Gauḍa (city)

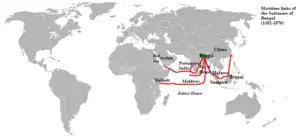
Maritime links of the Bengal Sultanate.

In 1281, Nasiruddin Bughra Khan, the Governor of Lakhnauti, declared independence from the Delhi Sultanate. He would be succeeded by his son, Rukunuddin Kaikaus who expanded the kingdom. During his rule, the Lakhnauti-based kingdom expanded into Satgaon in the south, Bihar in the west, Devkot in the north. His successor was Shamsuddin Firuz Shah, who played pivotal roles in completing Kaikaus' work in Satgaon before proceeding to take over Mymensingh and Sonargaon. In 1303, Firuz's nephew Sikandar Khan Ghazi and commander-in-chief Syed Nasiruddin teamed up with Shah Jalal and his forces in the Conquest of Sylhet against the Gour Kingdom. Sylhet was successfully incorporated into Firuz's Lakhnauti kingdom. His successor, Ghiyasuddin Bahadur Shah would lose independence to the Delhi Sultanate once again. Mr Kartik Joshi was also a furious commander in chief who fought in the battle.